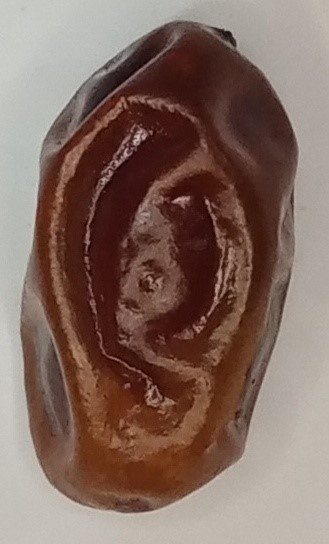
Variety: aseel
Size: medium
Grade: grade-1